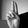
ASL letter: U